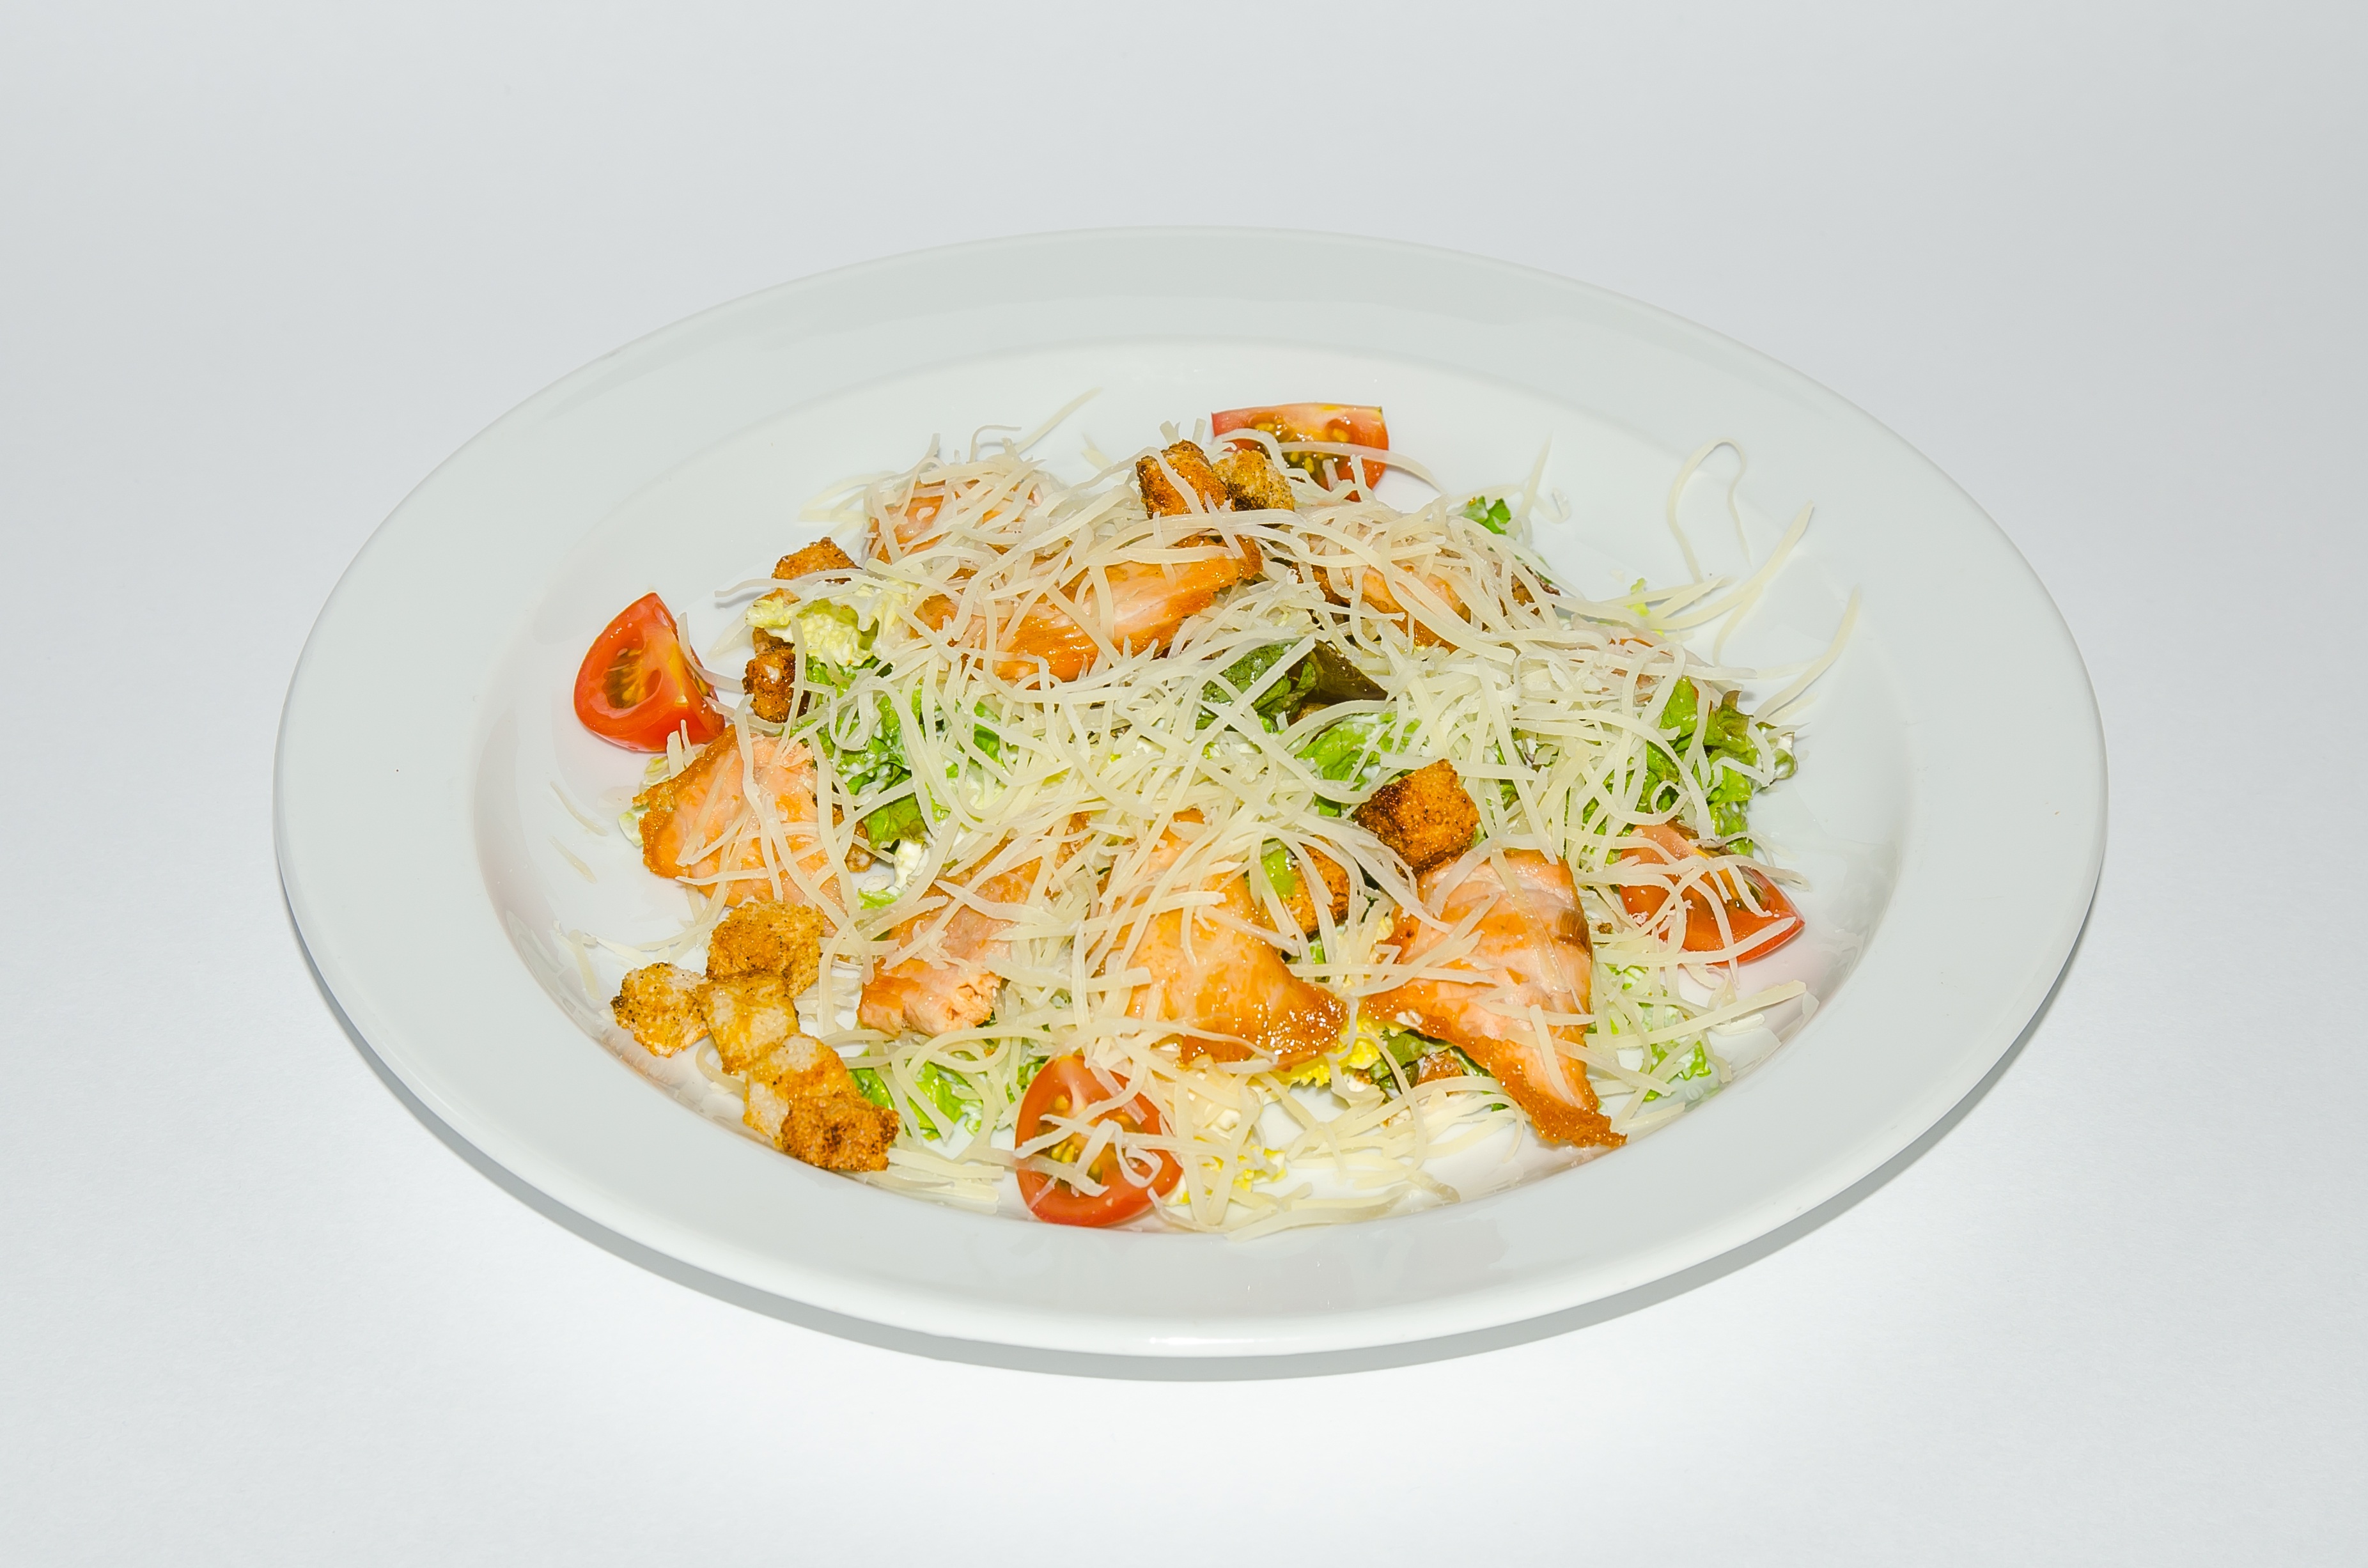
summer, dish, food, salad, red, produce, plate, seafood, kitchen, colorful, fish, breakfast, lunch, cuisine, delicious, tomato, asian food, use, nutrition, vegetables, dinner, tomatoes, spaghetti, diet, taste, vegetarianism, appetizer, useful, cherry tomatoes, thai food, italian food, scampi, the tomatoes on the branch, greek salad, european food